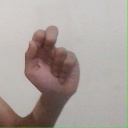
अक्षर: ढ